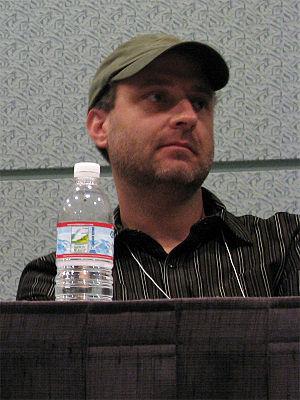
Henry Gilroy est un scénariste et producteur de télévision américain.